Moorish architecture

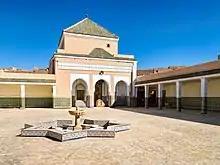
The Zawiya Nasiriya in Tamegroute, southern Morocco, dedicated to Mohammed ibn Nasir (died 1674)

From afar, mosque buildings are distinguished by their minaret towers. Minarets traditionally have a square shaft and are arranged in two tiers: the main shaft, which makes up most of its height, and a much smaller secondary tower above this which is in turn topped by a finial of copper or brass spheres. Some minarets in North Africa have octagonal shafts, though this is more characteristic of certain regions or periods. Inside the main shaft a staircase, and in other cases a ramp, ascends to the top.